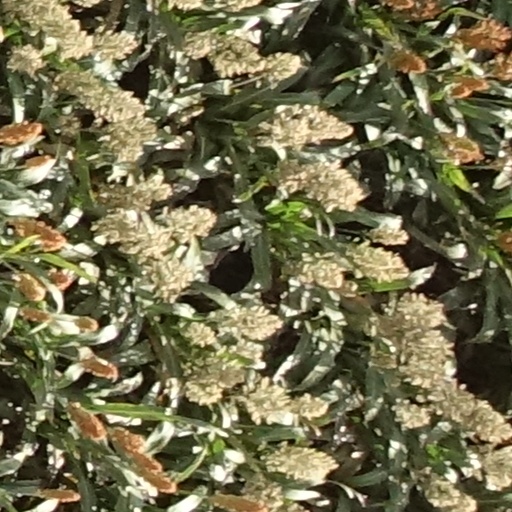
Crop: sorghum